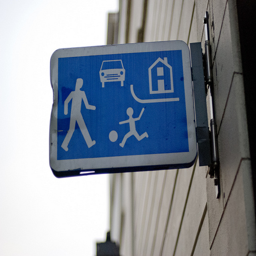
The sign shows which activities are available inside.
Blue sign with figures playing ball in front of car on building
a blue and white sign attached to a building
A blue and white sign attached to a building.
A blue and white traffic sign on a grey brick wall.